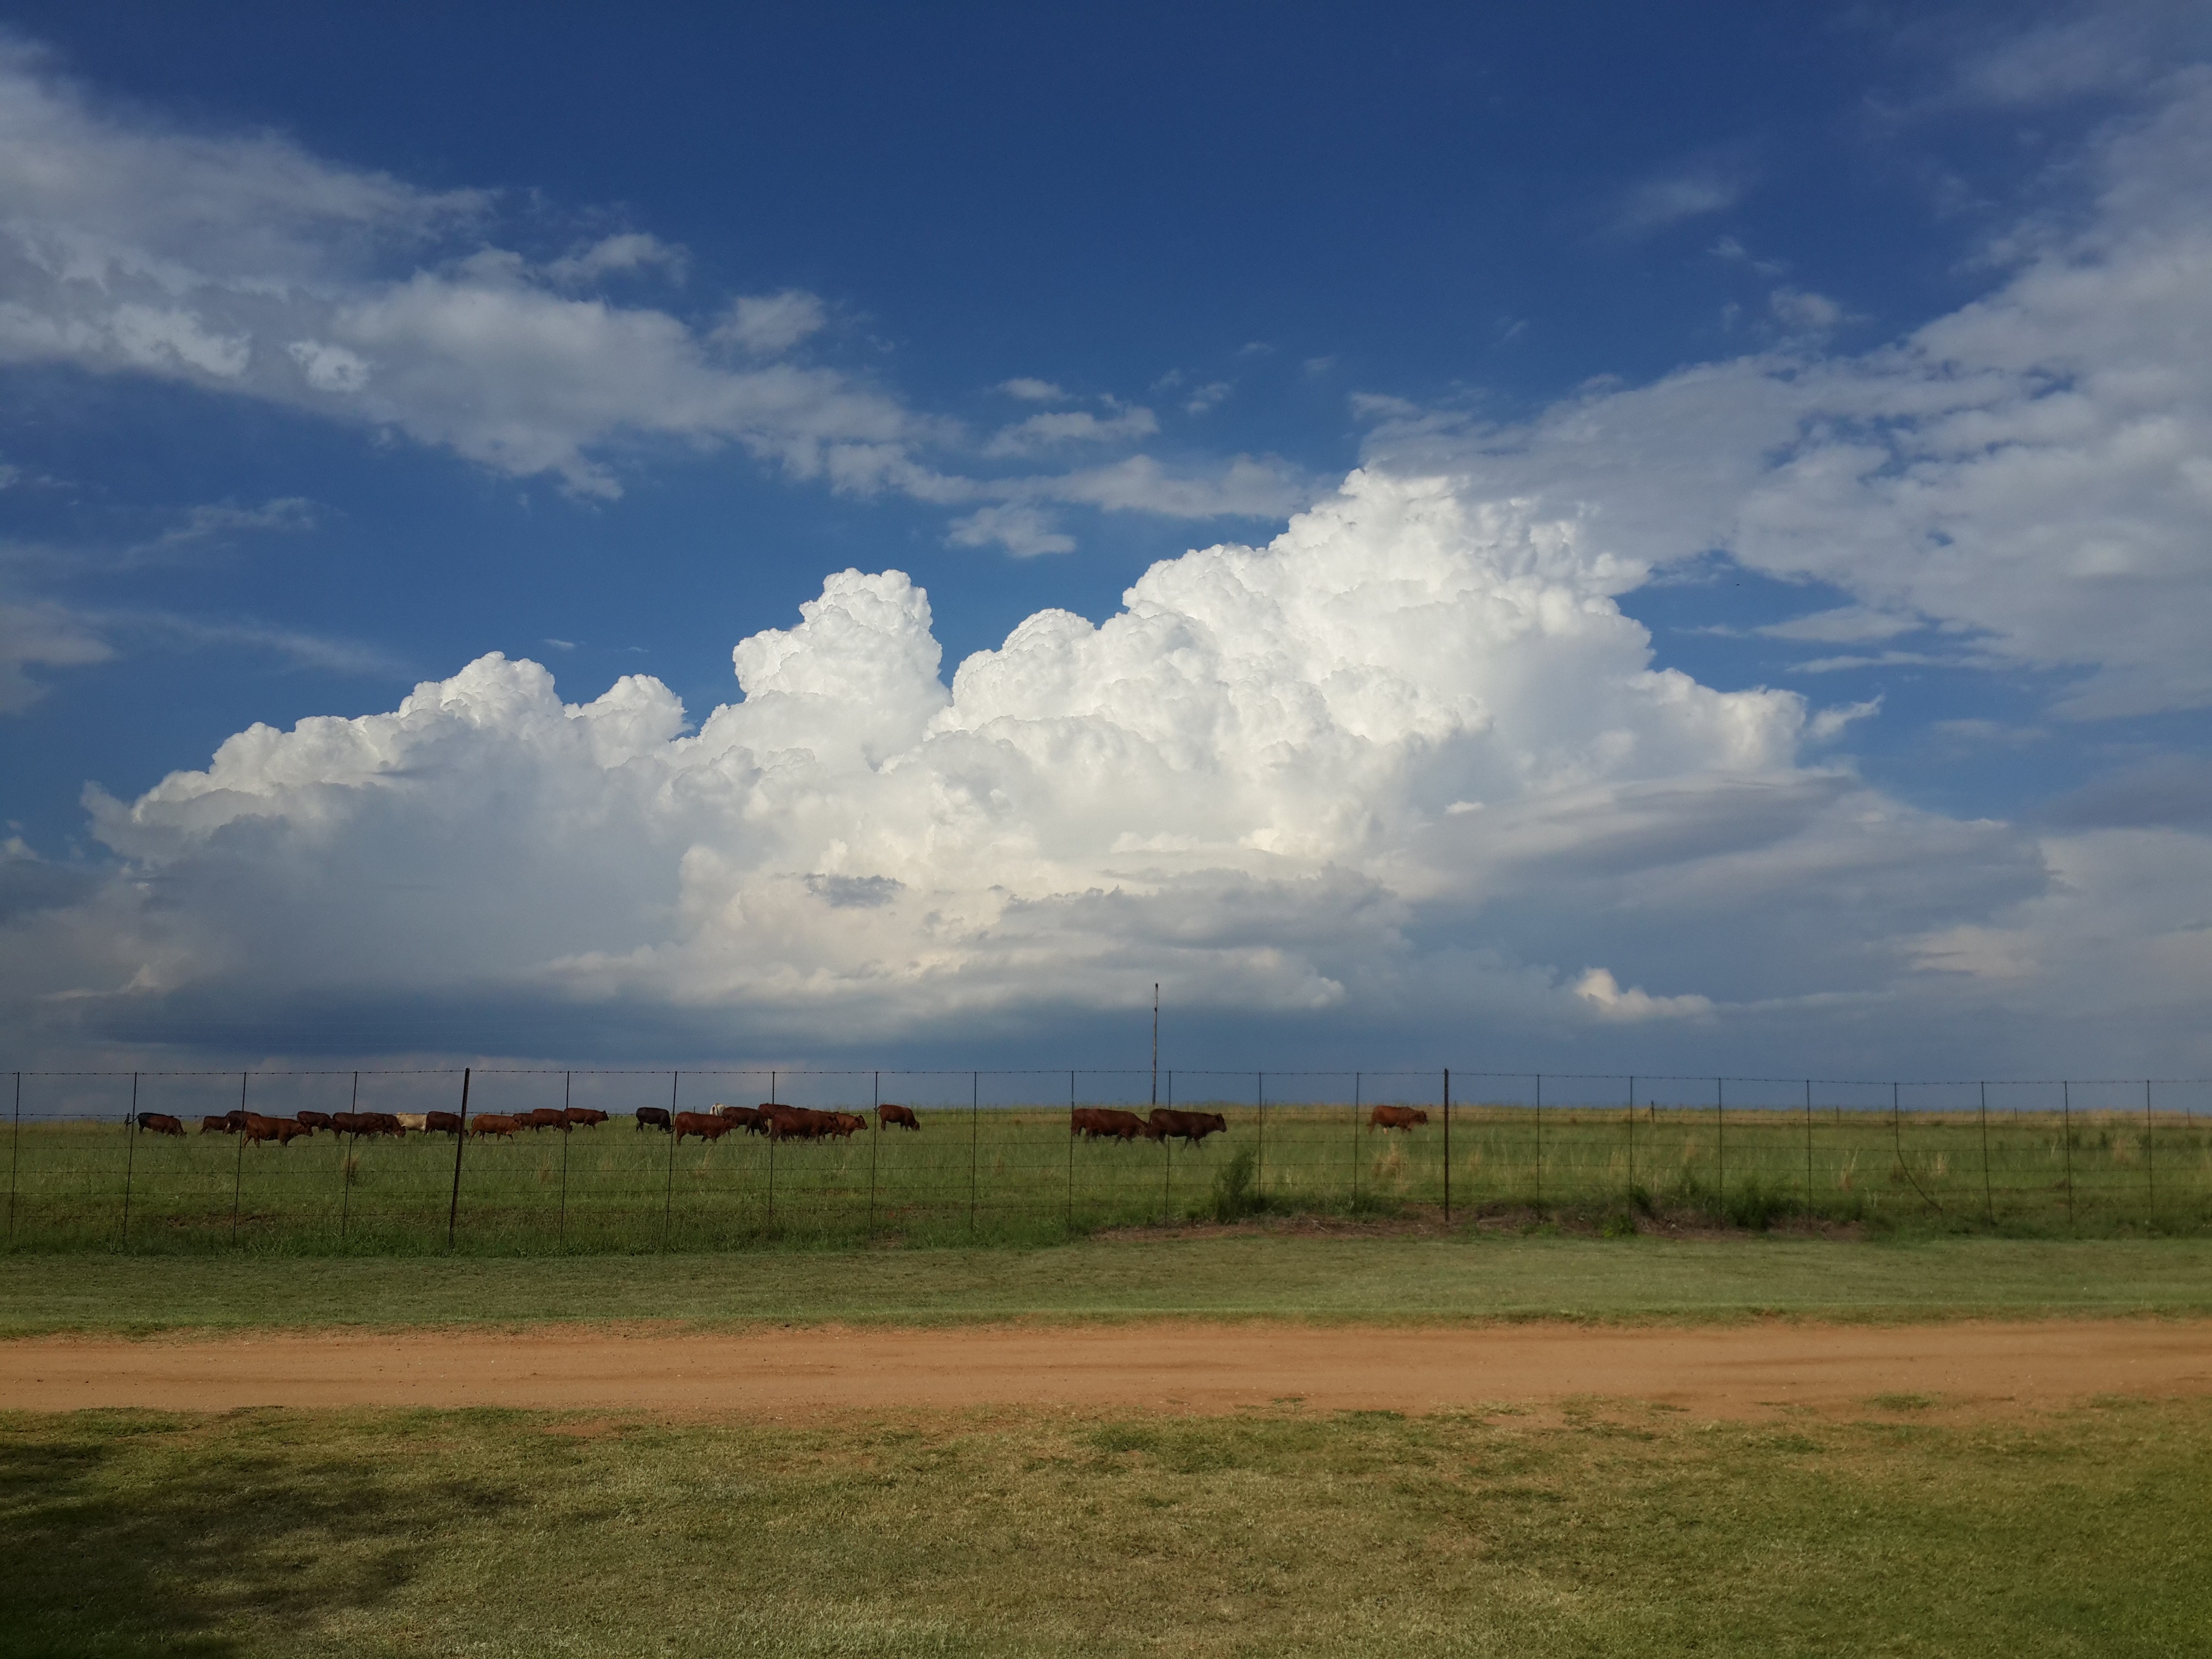
landscape, nature, grass, horizon, cloud, sky, field, farm, meadow, prairie, hill, wind, dusk, weather, cumulus, savanna, plain, cows, clouds, grassland, steppe, rural area, meteorological phenomenon, natural environment, atmosphere of earth